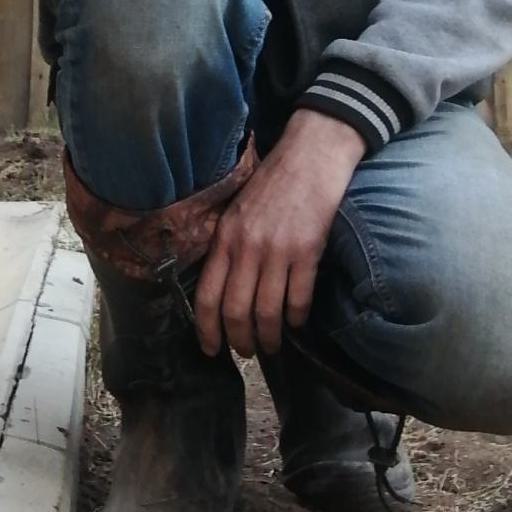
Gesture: no_gesture